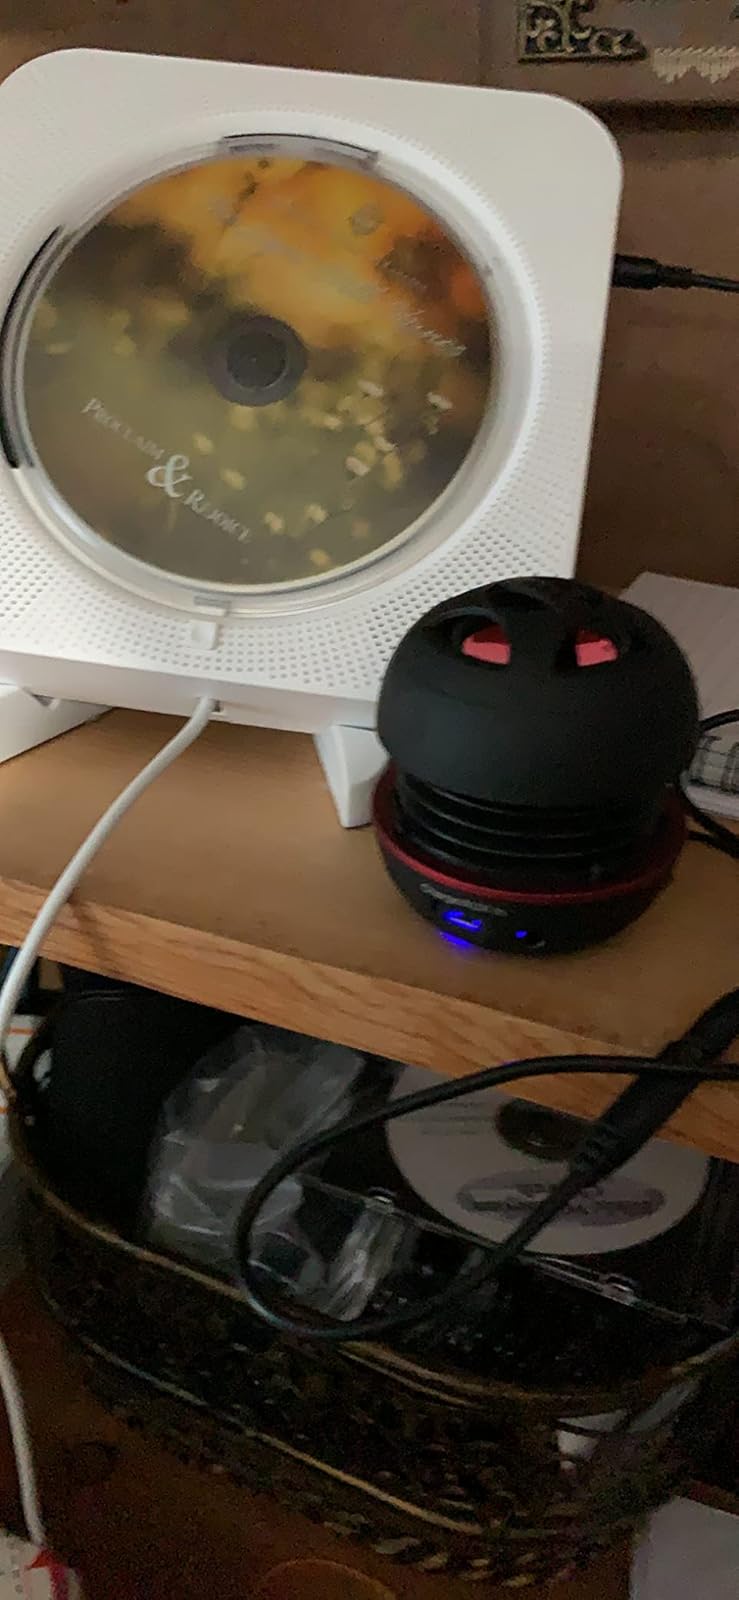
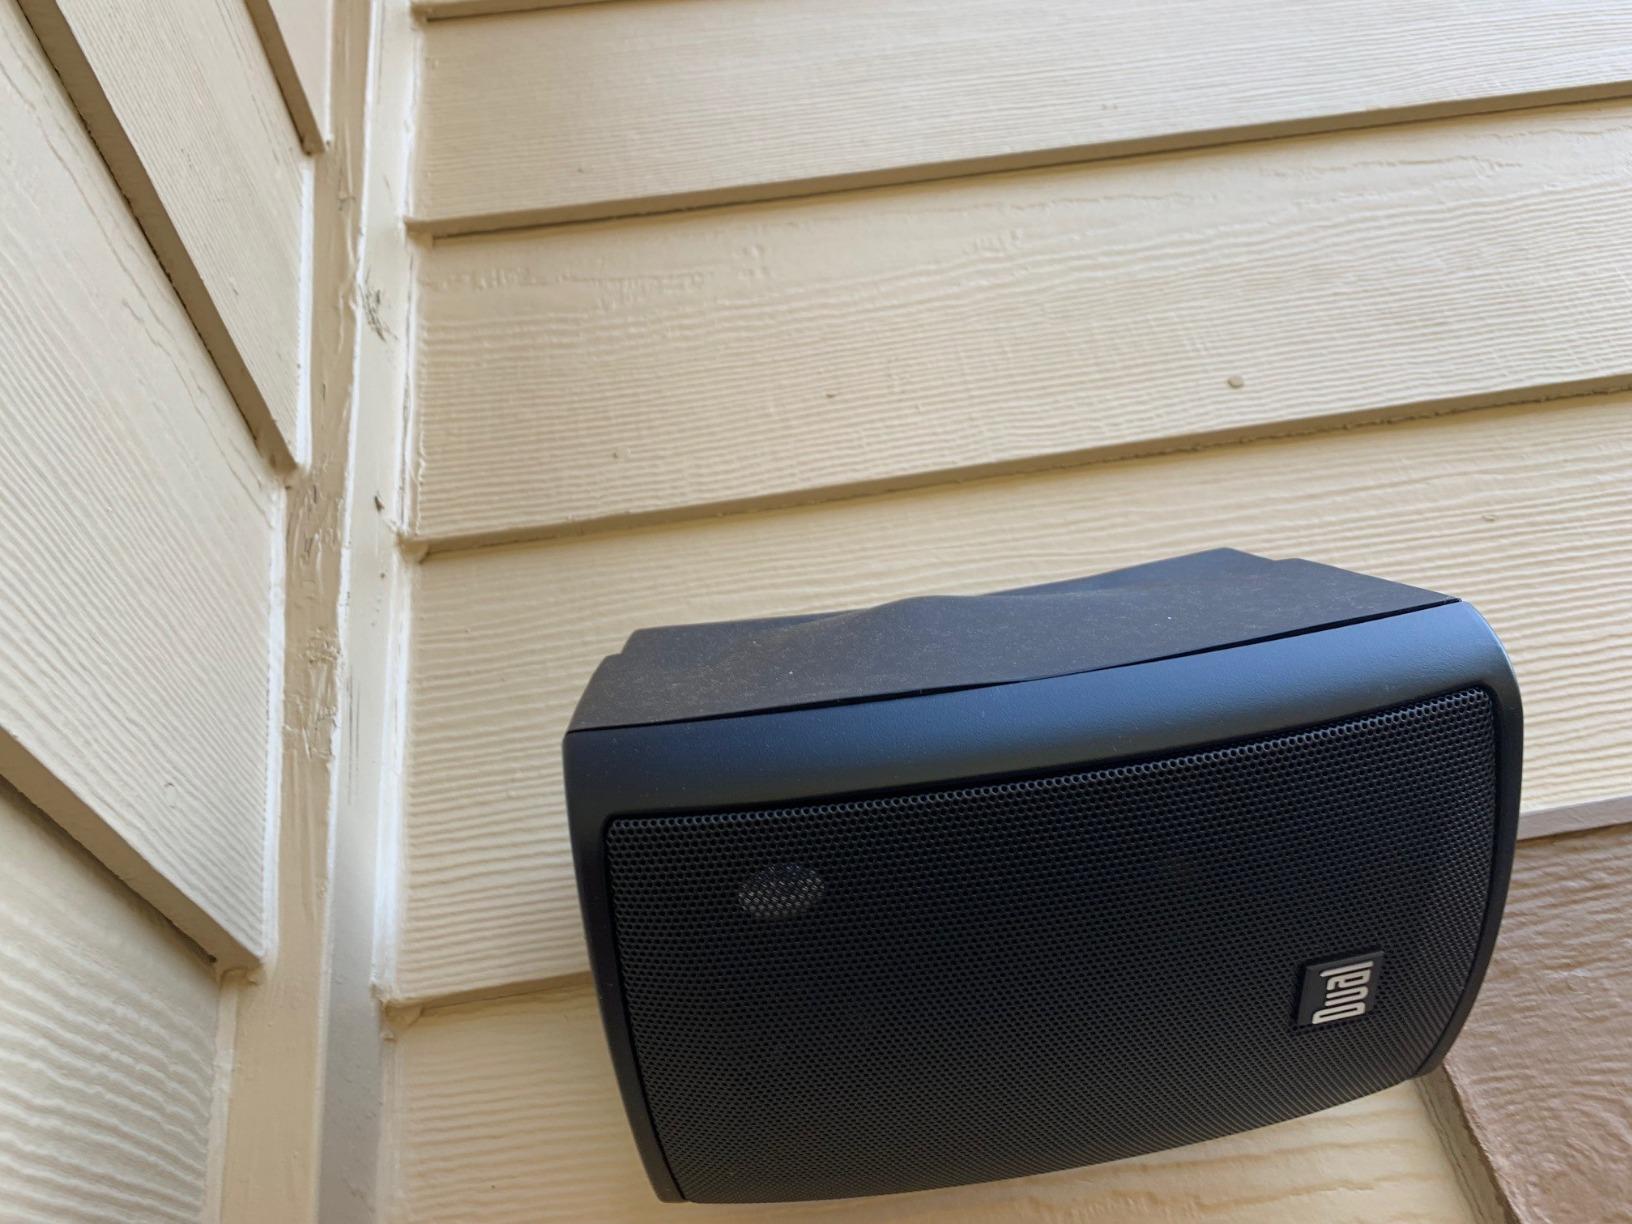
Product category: speaker
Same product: no